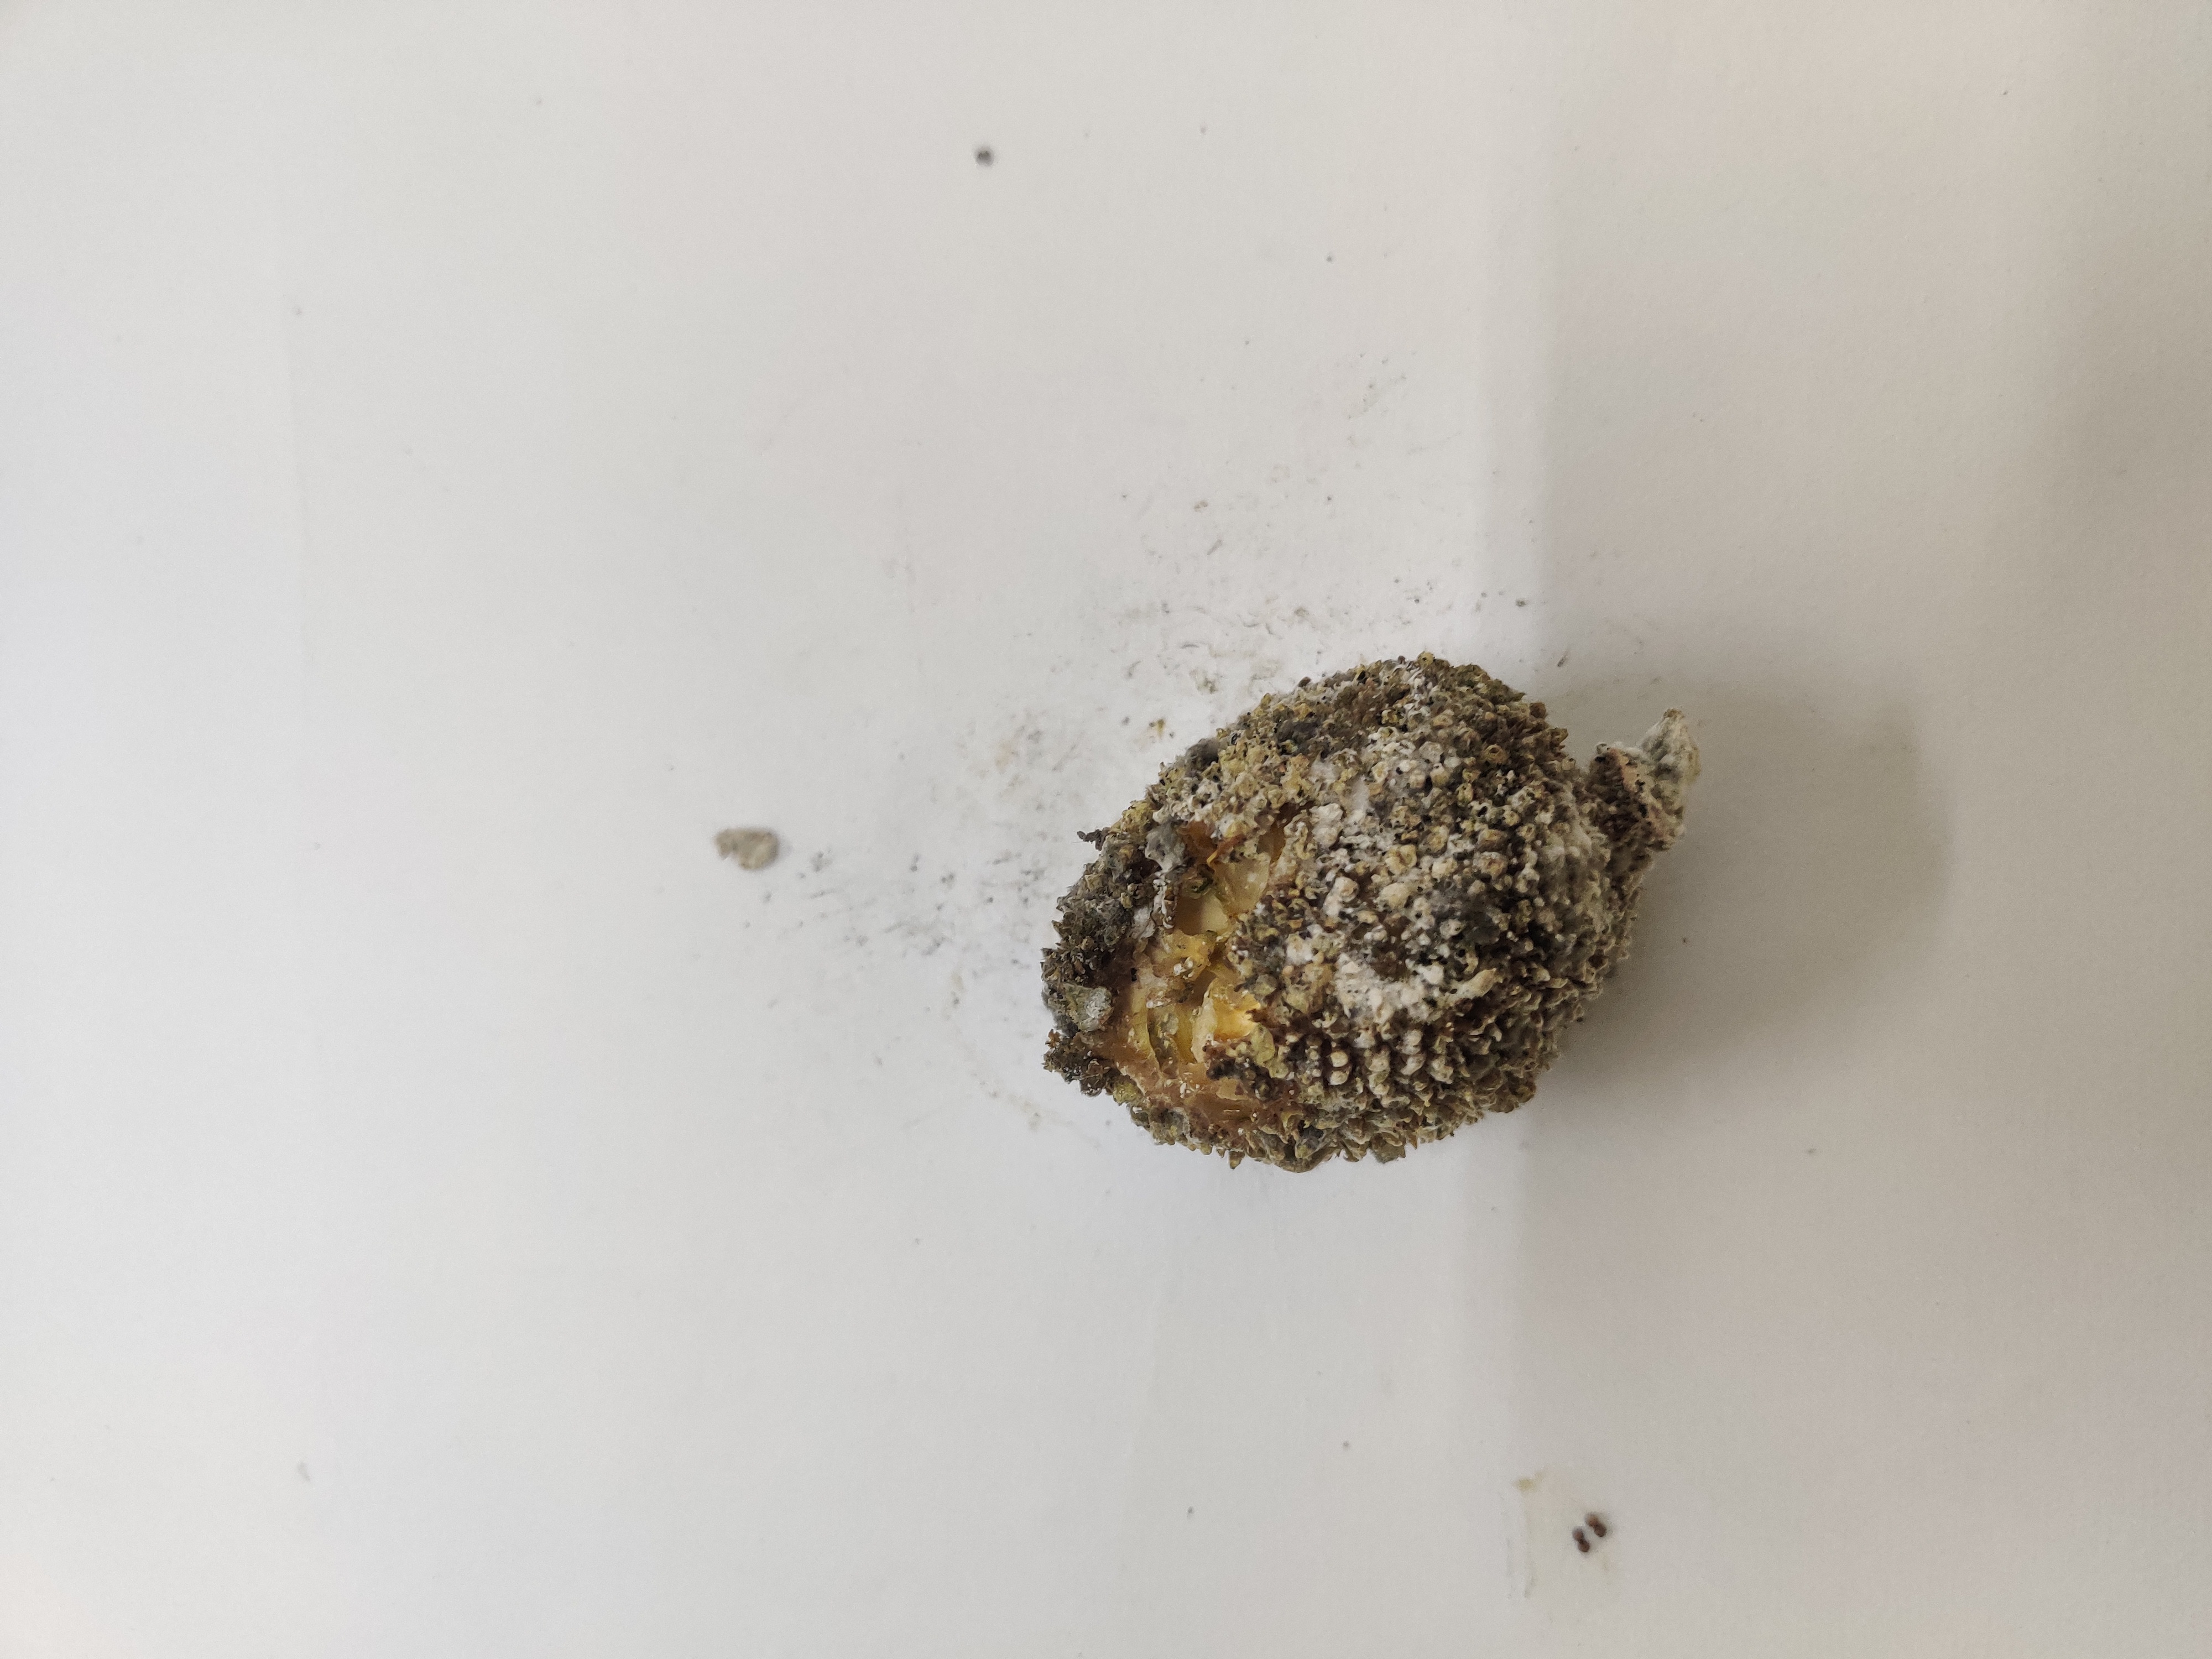
Crop: Spiny Gourd
Condition: Damaged